Vogt Lo-100

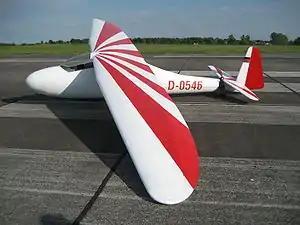
D-0546 Bitburg Airfield 2007

The Lo-100 is an aerobatic glider of classic wood and fabric construction well suited to amateur building methods. The designation Lo was bestowed by the designer Alfred Vogt in memory of his brother Lothar Vogt, with whom he had developed the predecessor model Lo-105 Zwergreiher ('dwarf heron'). The first flight of the prototype took place in 1952 at the Klippeneck.